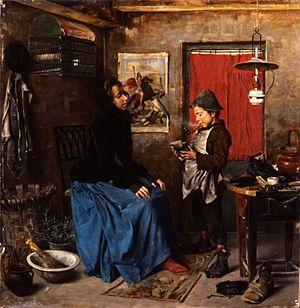
Giacomo Gandi est un peintre italien connu pour sa peinture de genre.